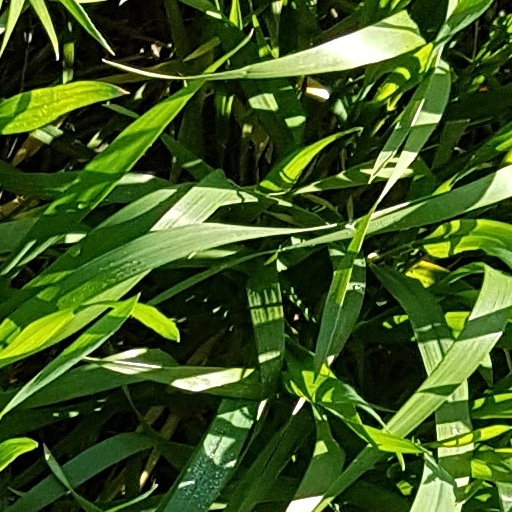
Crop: wheat